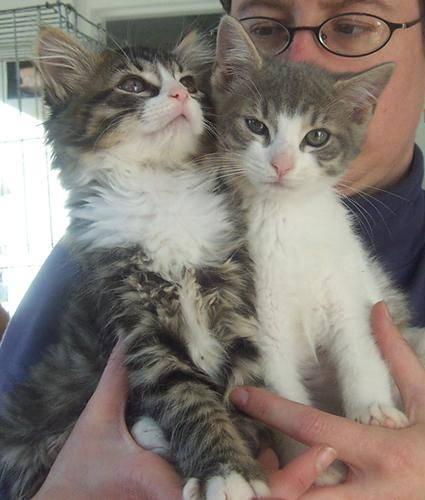
cat